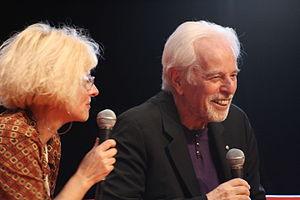
Conférence d'Alejandro Jodorowsky, lors du festival international de science-fiction Utopiales qui s'est tenu en 2011 à Nantes en France. This file was uploaded with Commonist.
La Sagesse des contes est un recueil de contes réécrits et commentés par le cinéaste, artiste et écrivain chilien Alejandro Jodorowsky, paru en 1997, traduit et publié en français depuis l'espagnol, réédité et augmenté d'une dizaine de contes en 2007. Les contes proviennent de la plupart des grandes religions et sagesses du monde, et l'auteur en propose une interprétation personnelle, liée à des événements de sa vie. Les contes proposent des leçons de sagesse et des réflexions.